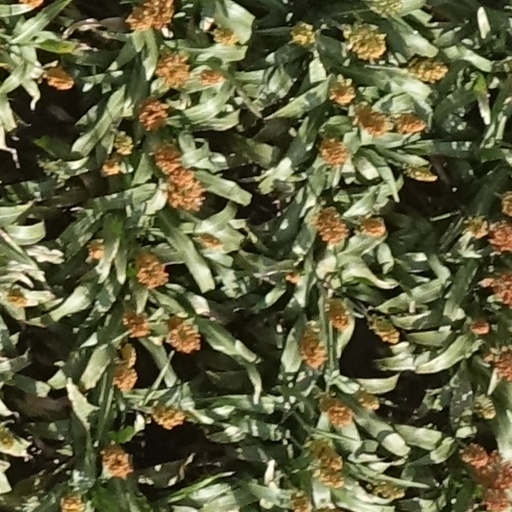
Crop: sorghum